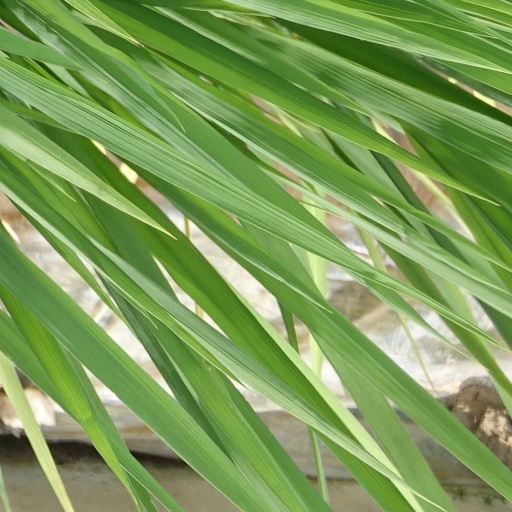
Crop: rice